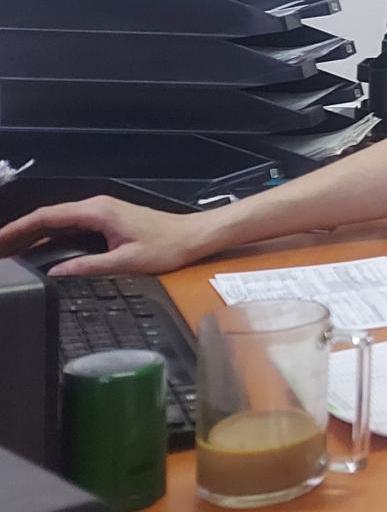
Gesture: no_gesture